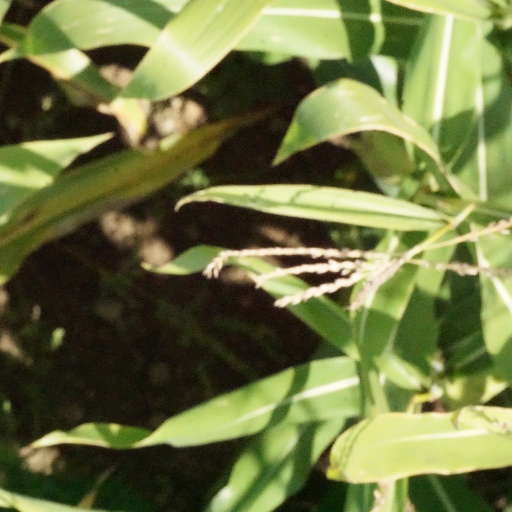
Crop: maize; corn